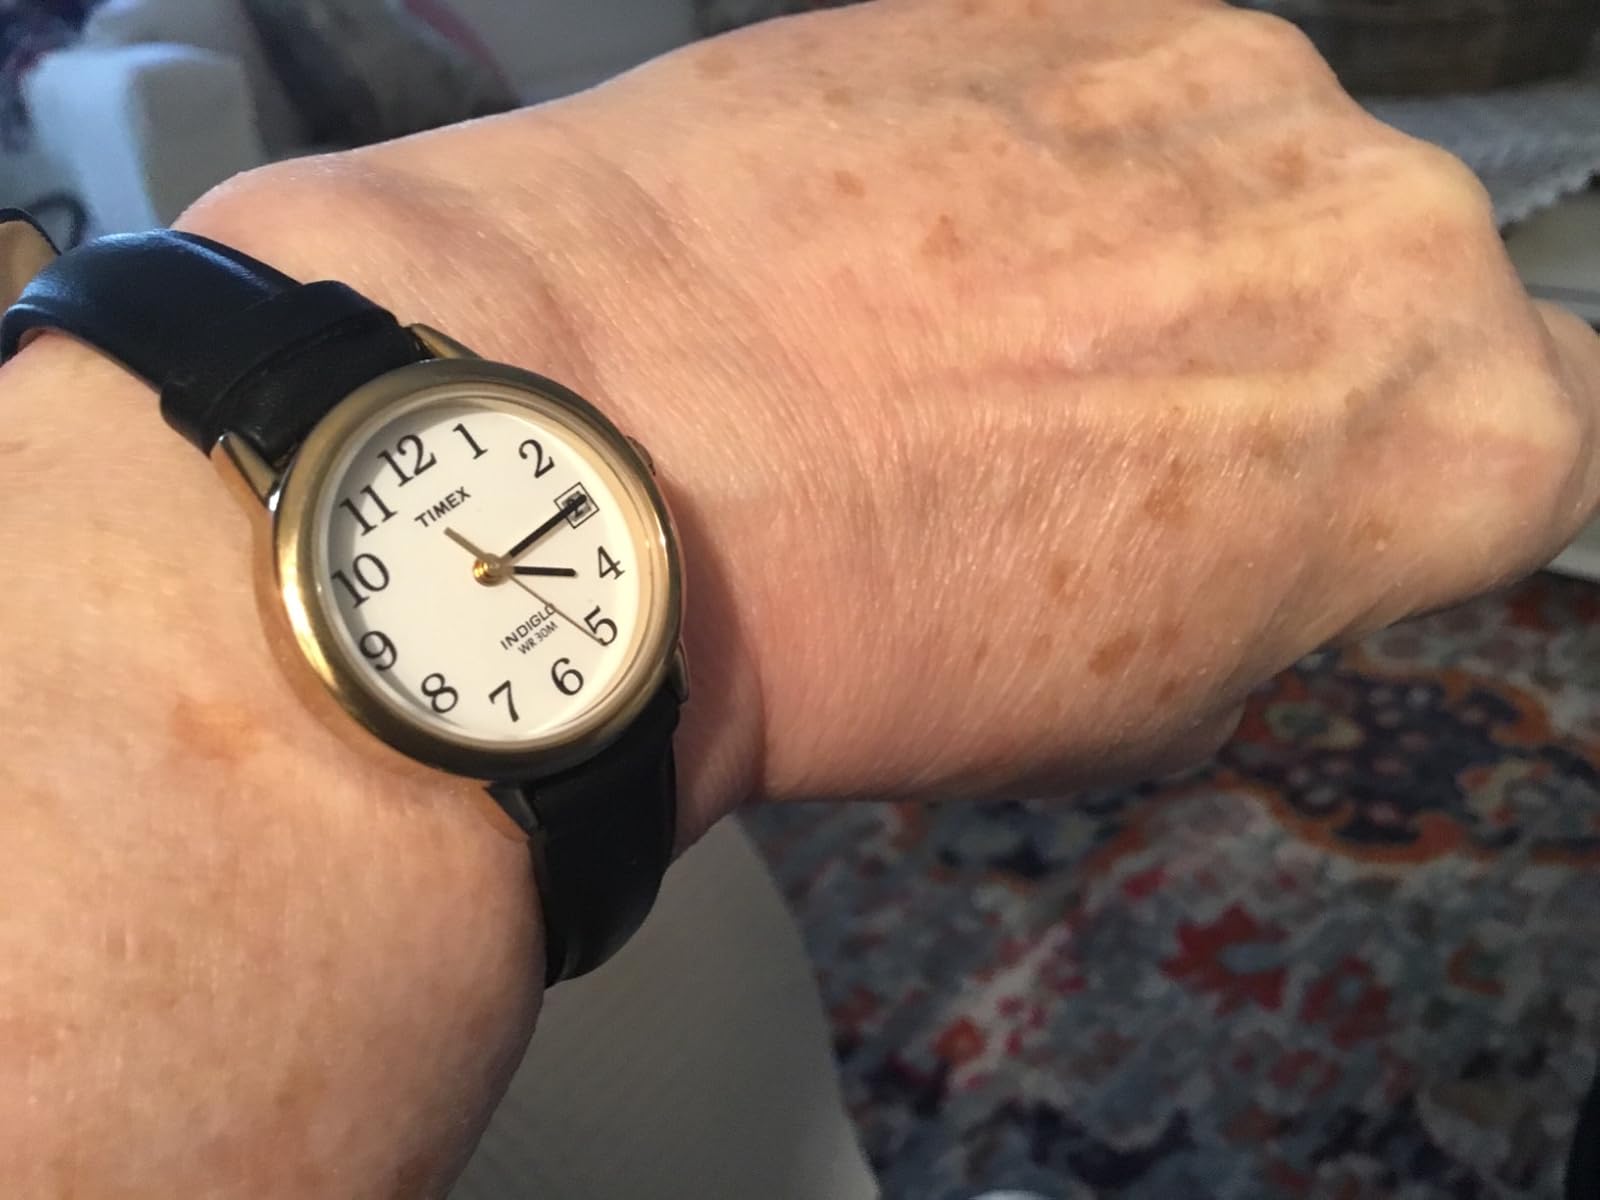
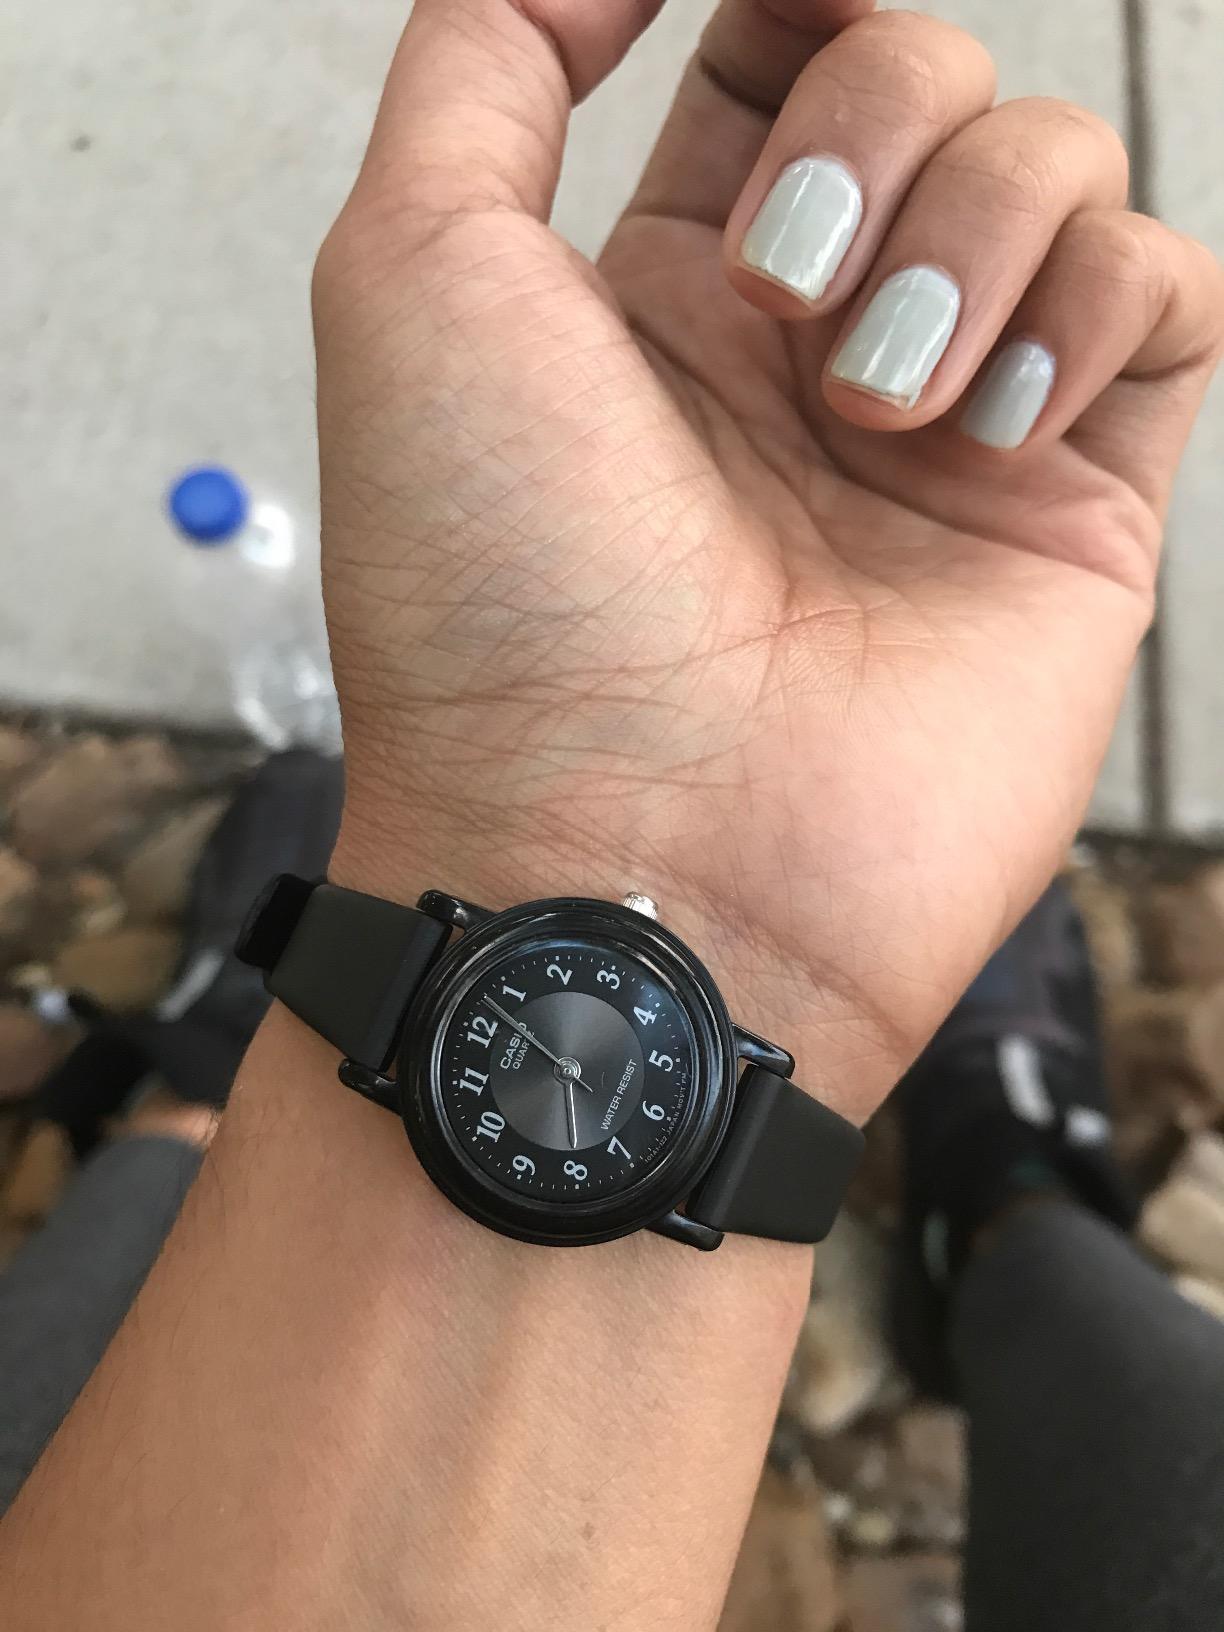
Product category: accessories_watch
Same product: no